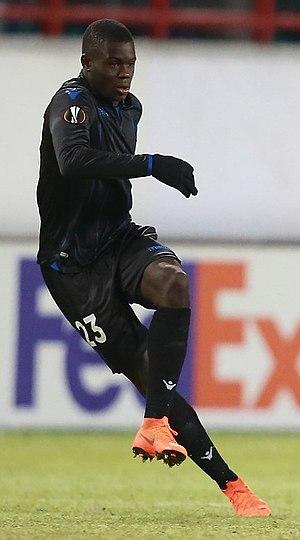
Malang Sarr, né le 23 janvier 1999 à Nice, est un footballeur français qui évolue au poste de défenseur au Chelsea FC.